Angel of Eden

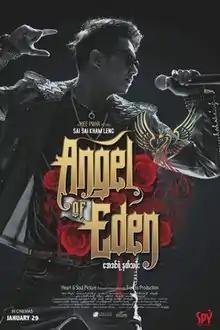
Film Poster

Angel of Eden is a 2016 Burmese legal-drama film, directed by Mee Pwar starring Sai Sai Kham Leng, Paing Phyo Thu, Mari Cole, Wint Yamone Naing, May Grace and Mya Hnin Yee Lwin. The film, produced by Heart & Soul Picture and Frenzo Production premiered in Myanmar on January 29, 2016.